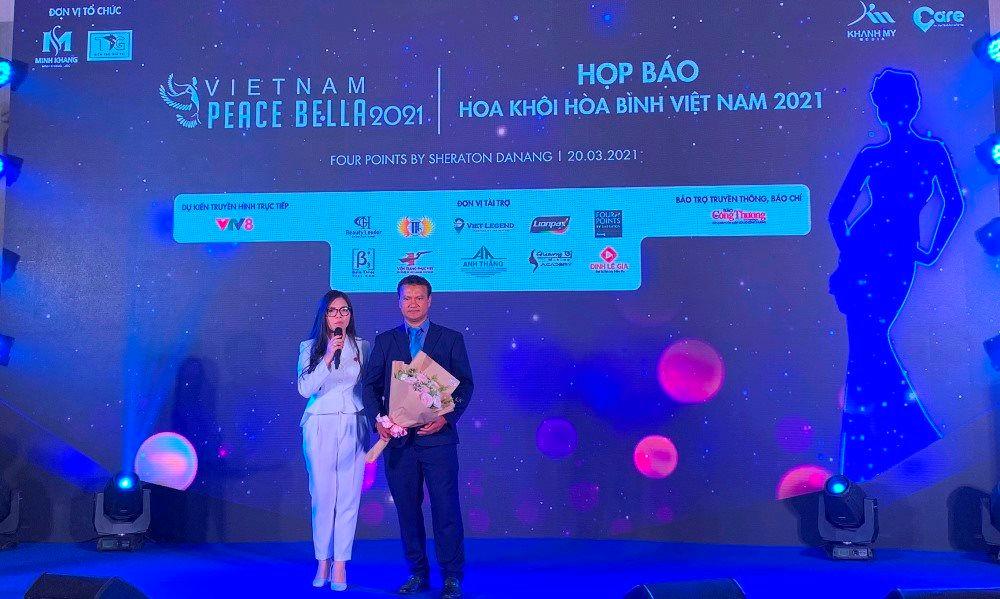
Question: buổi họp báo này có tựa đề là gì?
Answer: hoa khôi hòa bình việt nam 2021